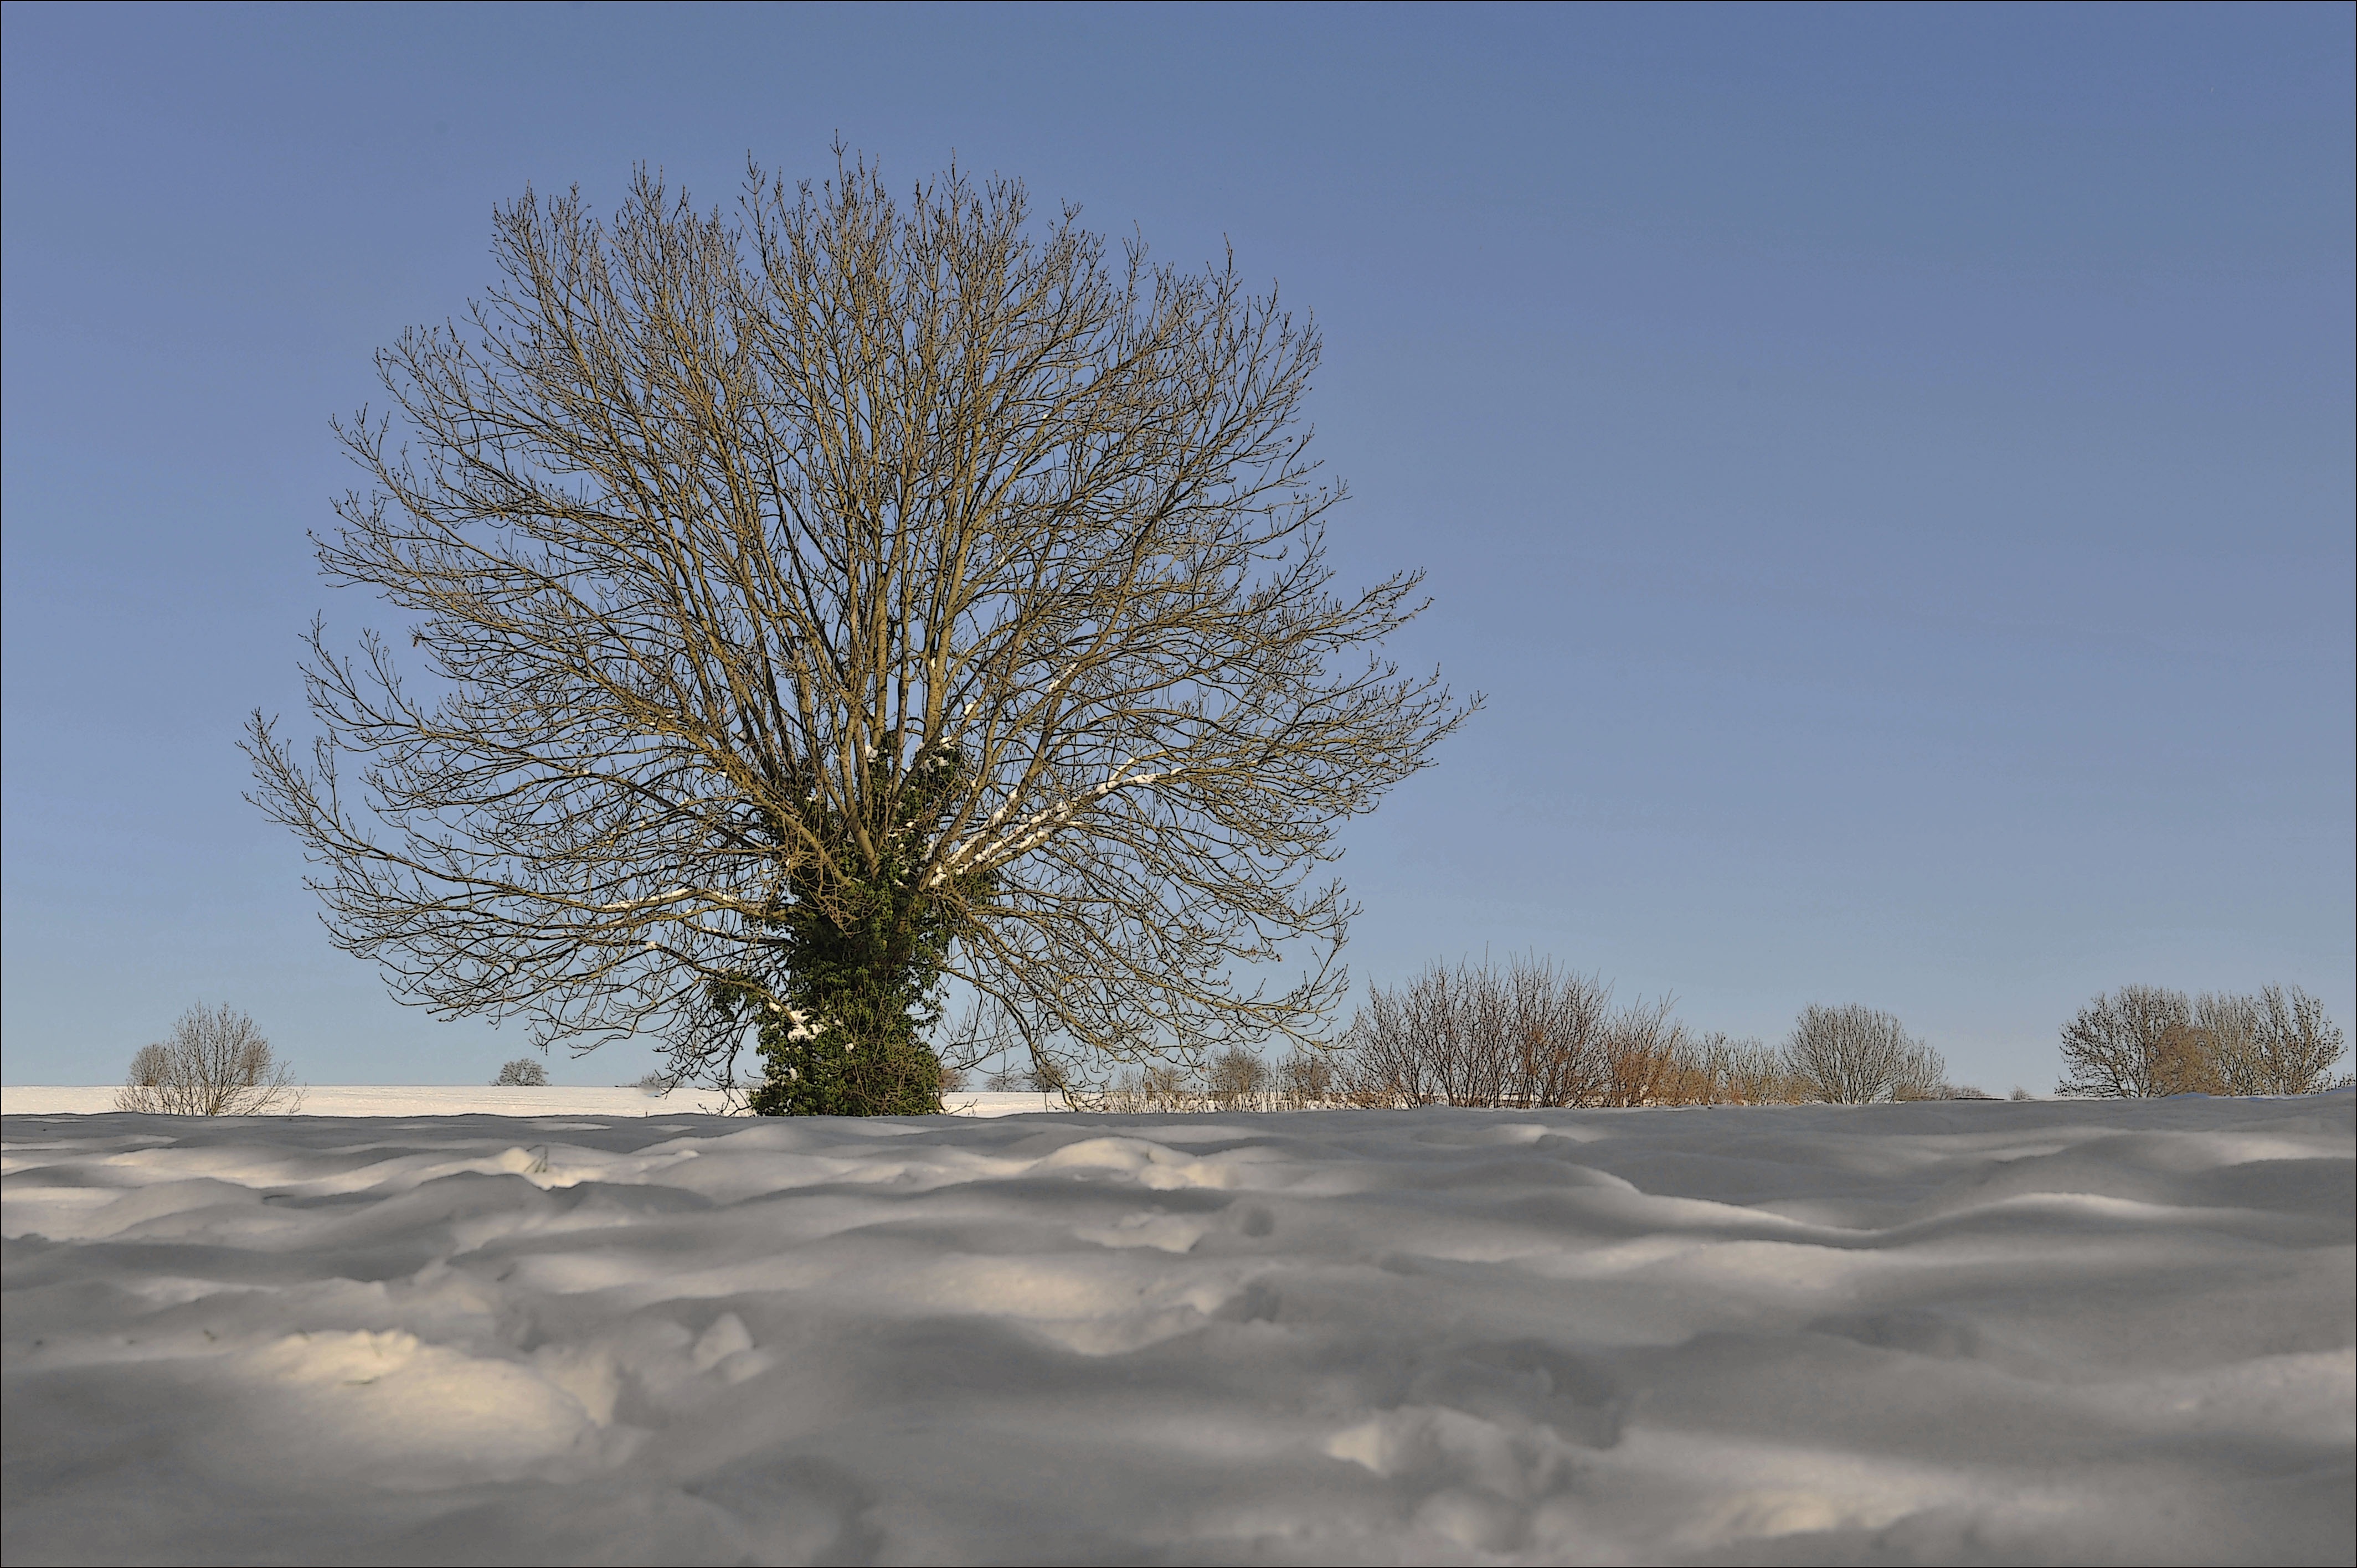
landscape, tree, nature, branch, snow, cold, winter, plant, sky, sunlight, morning, frost, ice, weather, season, ecosystem, freezing, atmospheric phenomenon, woody plant, outddor